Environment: real
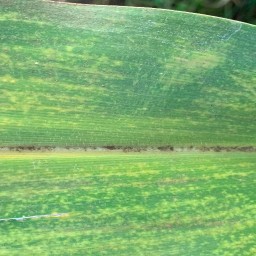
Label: lethal_necrosis